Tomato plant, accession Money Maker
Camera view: bottom (45 deg); turntable rotation: 180 degrees
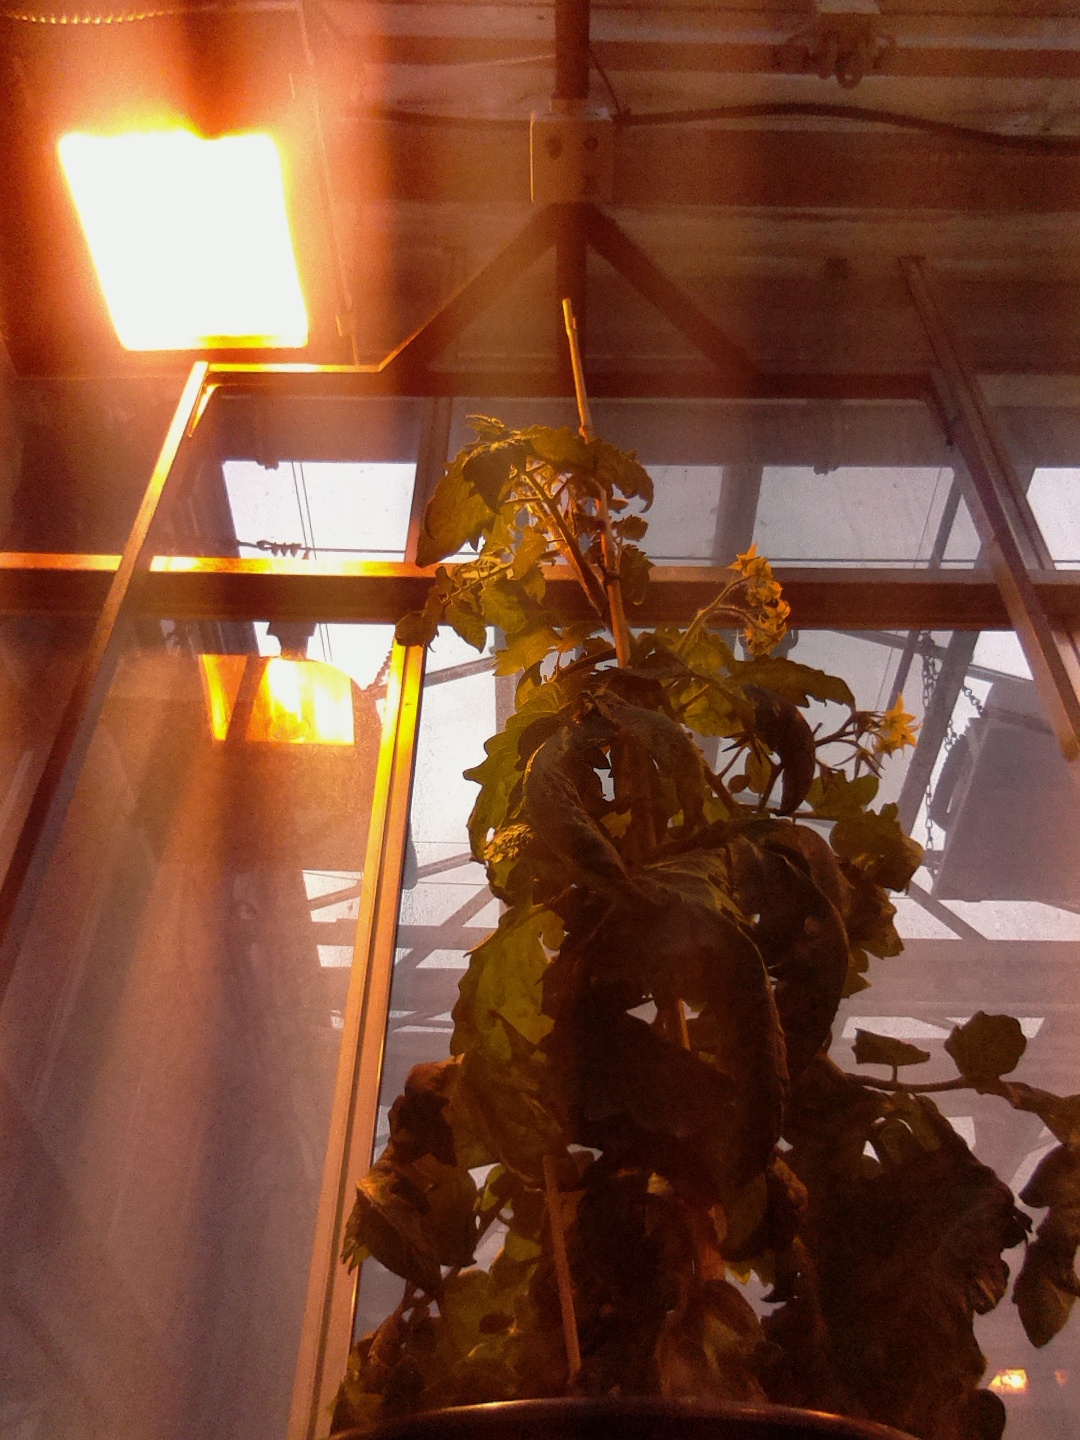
BBCH growth stage 67: Full flowering, 70%-80% of flowers open, more petals falling